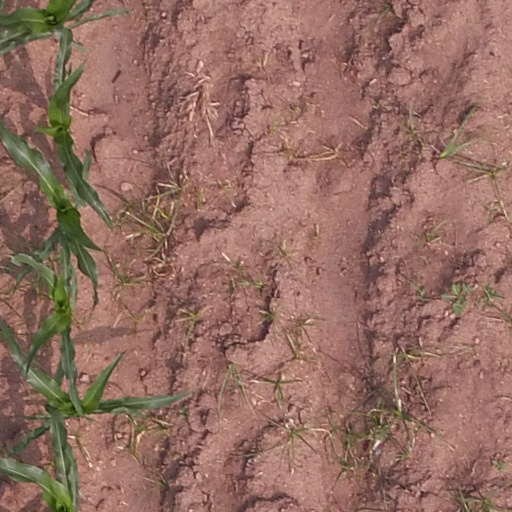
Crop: maize; corn